Anna Sujatha Mathai

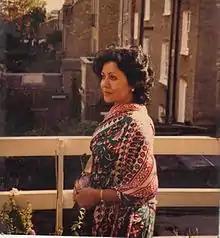
Mathai in 2015

Anna Sujatha Mathai was born to Syrian Christian parents. She completed her B.A. (Honours) degree in English Language and Literature from Miranda College and a post-graduate degree in Social Studies from the University of Edinburgh. She worked in this field in England for some years.